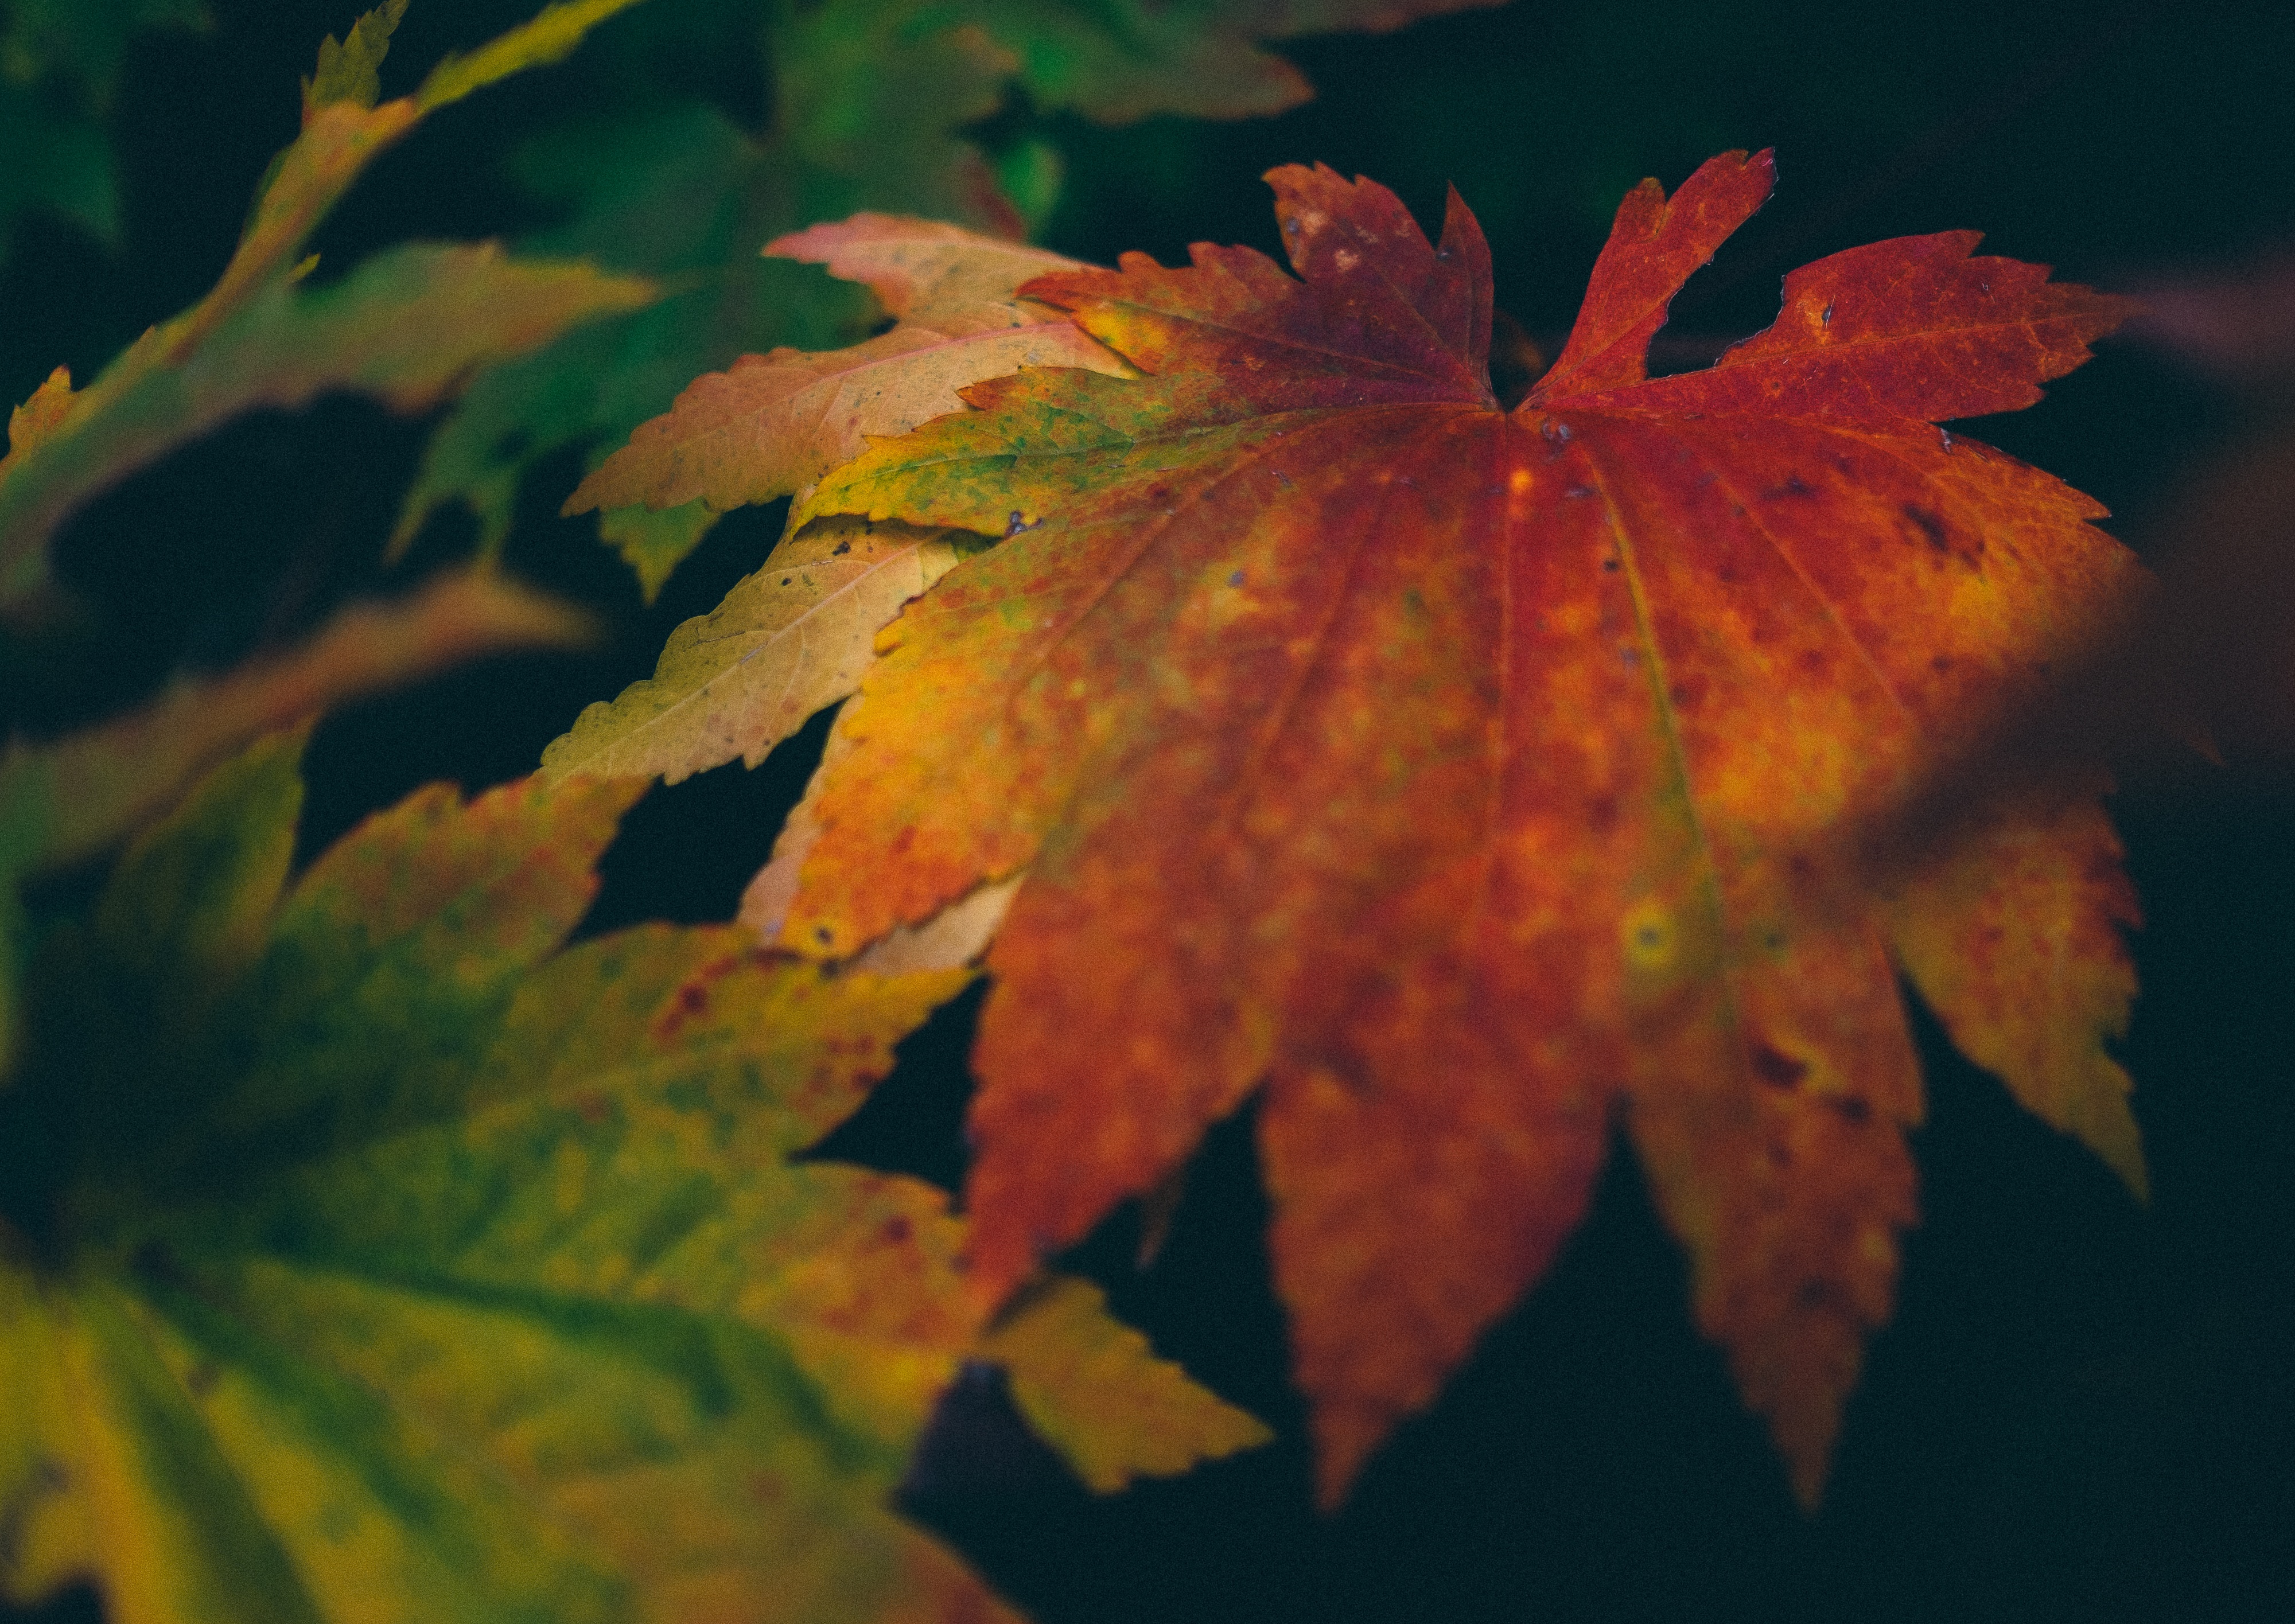
tree, branch, plant, sunlight, leaf, flower, autumn, season, maple tree, maple leaf, macro photography, flowering plant, woody plant, land plant